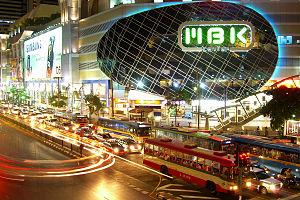
Mahboonkrong, alias MBK, l'un des plus grands Department Stores de Bangkok. Photographie par Christophe COAT
Bangkok est la capitale de la Thaïlande. La ville a également le statut de province.
Le MBK Center, aussi appelé Mahboonkrong ou Mabunkrong, est un énorme centre commercial à Bangkok, Thaïlande. Sur 8 niveaux et 330 mètres de long, il compte pas moins de 2 500 magasins et stands sur une surface commerciale de 89 000 m², ce qui en fait l'un des plus grands centres commerciaux d'Asie. Il est connu entre autres pour ses nombreux vendeurs de téléphones mobiles et autres appareils électroniques qui occupent un niveau entier, pour l'habillement tous styles confondus, mais aussi pour les nombreux meubles et autres objets de décoration que l'on peut y trouver. Avec une fréquentation journalière d'environ 105 000 clients, il est considéré comme le plus visité du pays.